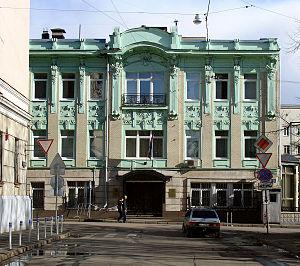
Les représentations diplomatiques de l'Azerbaïdjan s'étendent sur différents continents. Elles regroupent les représentations auprès d'autres États et auprès de certaines organisations internationales.
Ceci est une liste des représentations diplomatiques en Russie. En tant que plus grand pays du monde, membre permanent du Conseil de sécurité des Nations Unies, puissance régionale en Europe et en Asie et principal État successeur de l'Union soviétique, la Fédération de Russie accueille une importante communauté diplomatique dans sa capitale, Moscou. Moscou abrite 148 ambassades, de nombreux pays ont également des consulats généraux et des consulats dans tout le pays.